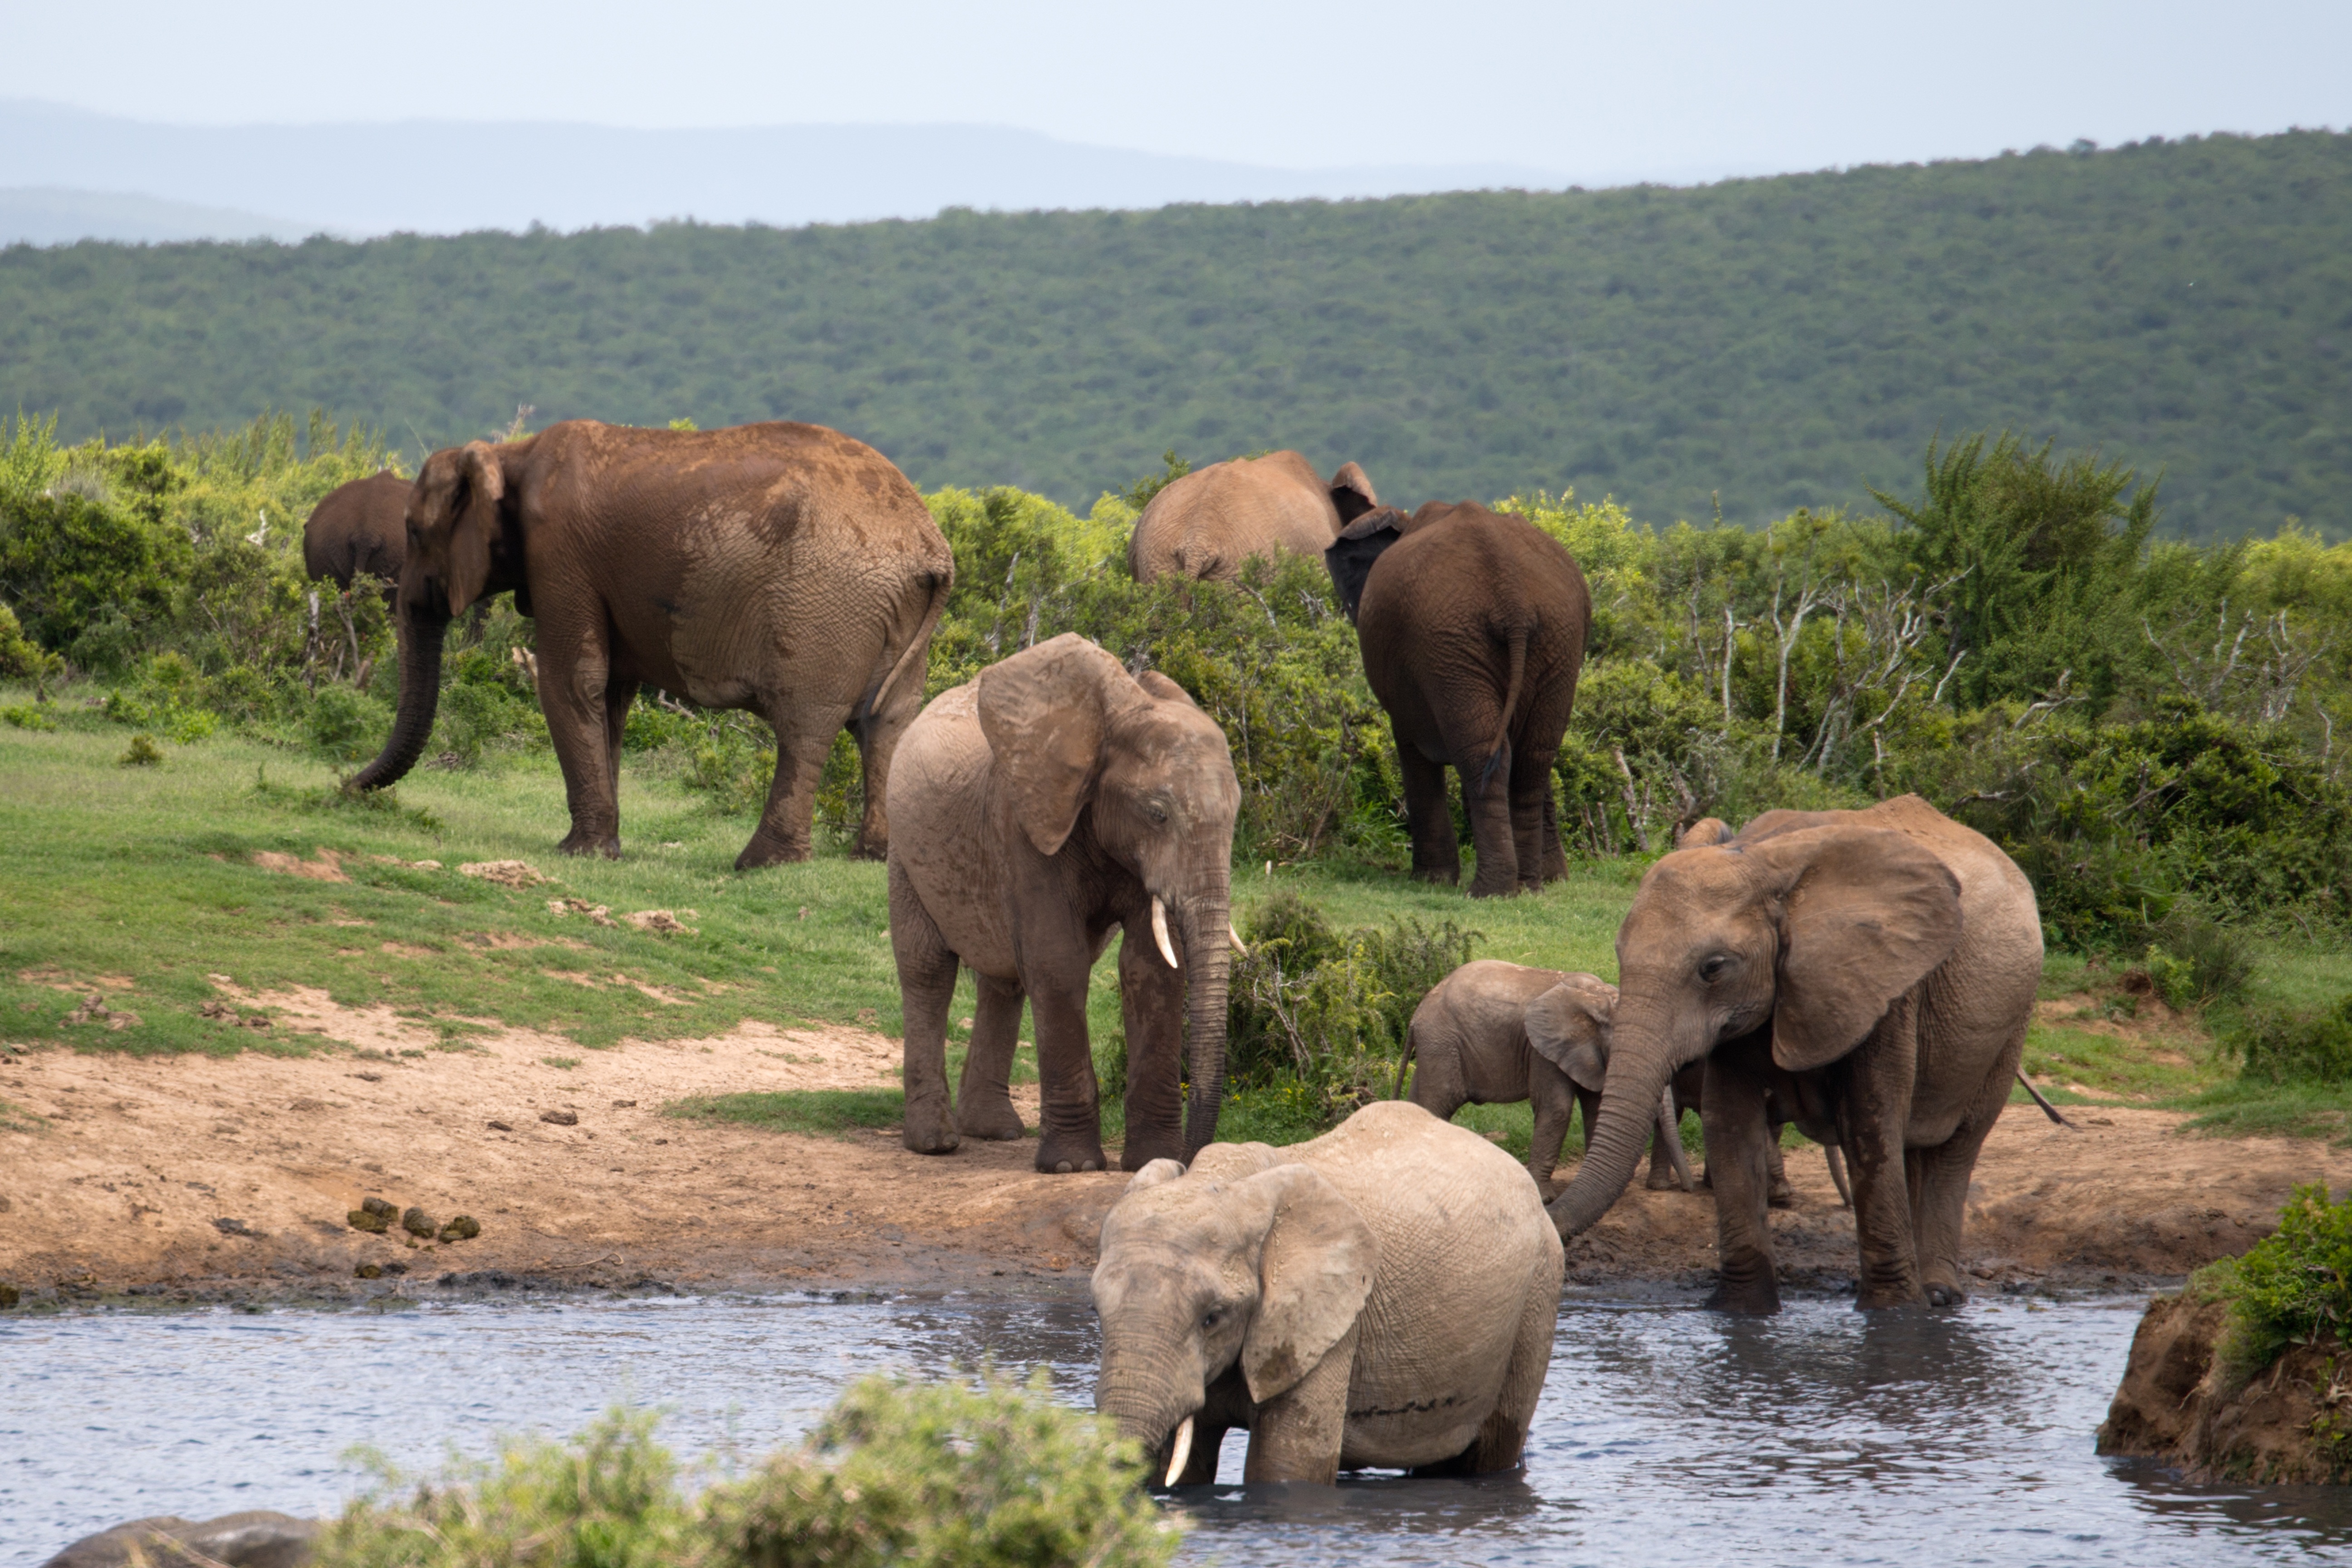
water, grass, adventure, wildlife, herd, grazing, mammal, fauna, savanna, elephant, trees, grassland, safari, elephants, bathing, south africa, indian elephant, african elephant, elephants and mammoths, mahout, addo